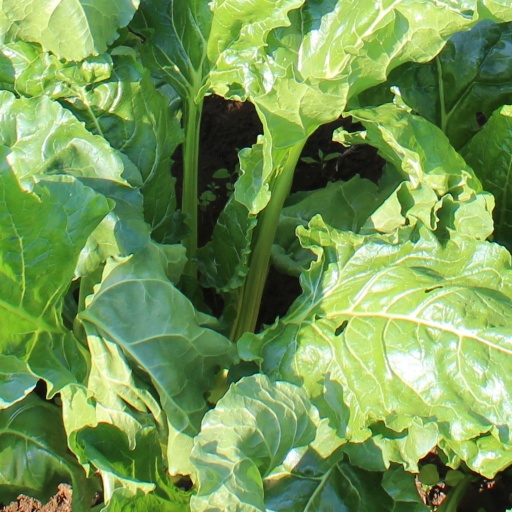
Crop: sugar beet